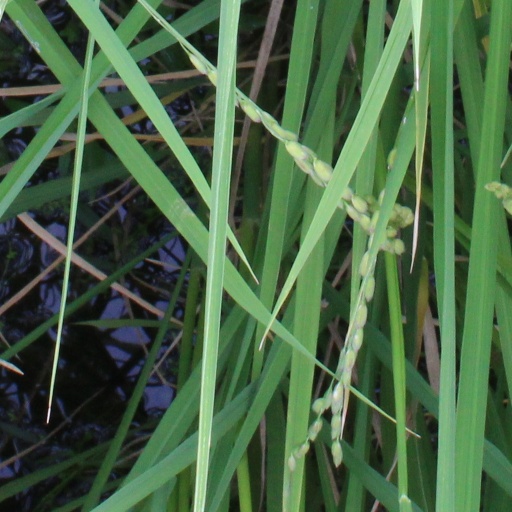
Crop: rice